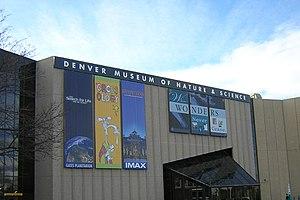
Le Musée de la nature et des sciences de Denver est un musée d'histoire naturelle et des sciences situé dans la ville de Denver, dans l'État du Colorado. Il s'agit d'un centre d'éducation scientifique informelle dans la région des montagnes Rocheuses. Des expositions et des activités aident les visiteurs du musée à en apprendre davantage sur l'histoire naturelle du Colorado, de la Terre et de l'univers. Les bâtiments, qui couvrent plus de 45 000 m², abritent plus d'un million d'objets dans les collections, dont des collections d'histoire naturelle et des matériaux anthropologiques, ainsi que des archives et une bibliothèque.